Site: brandenburg
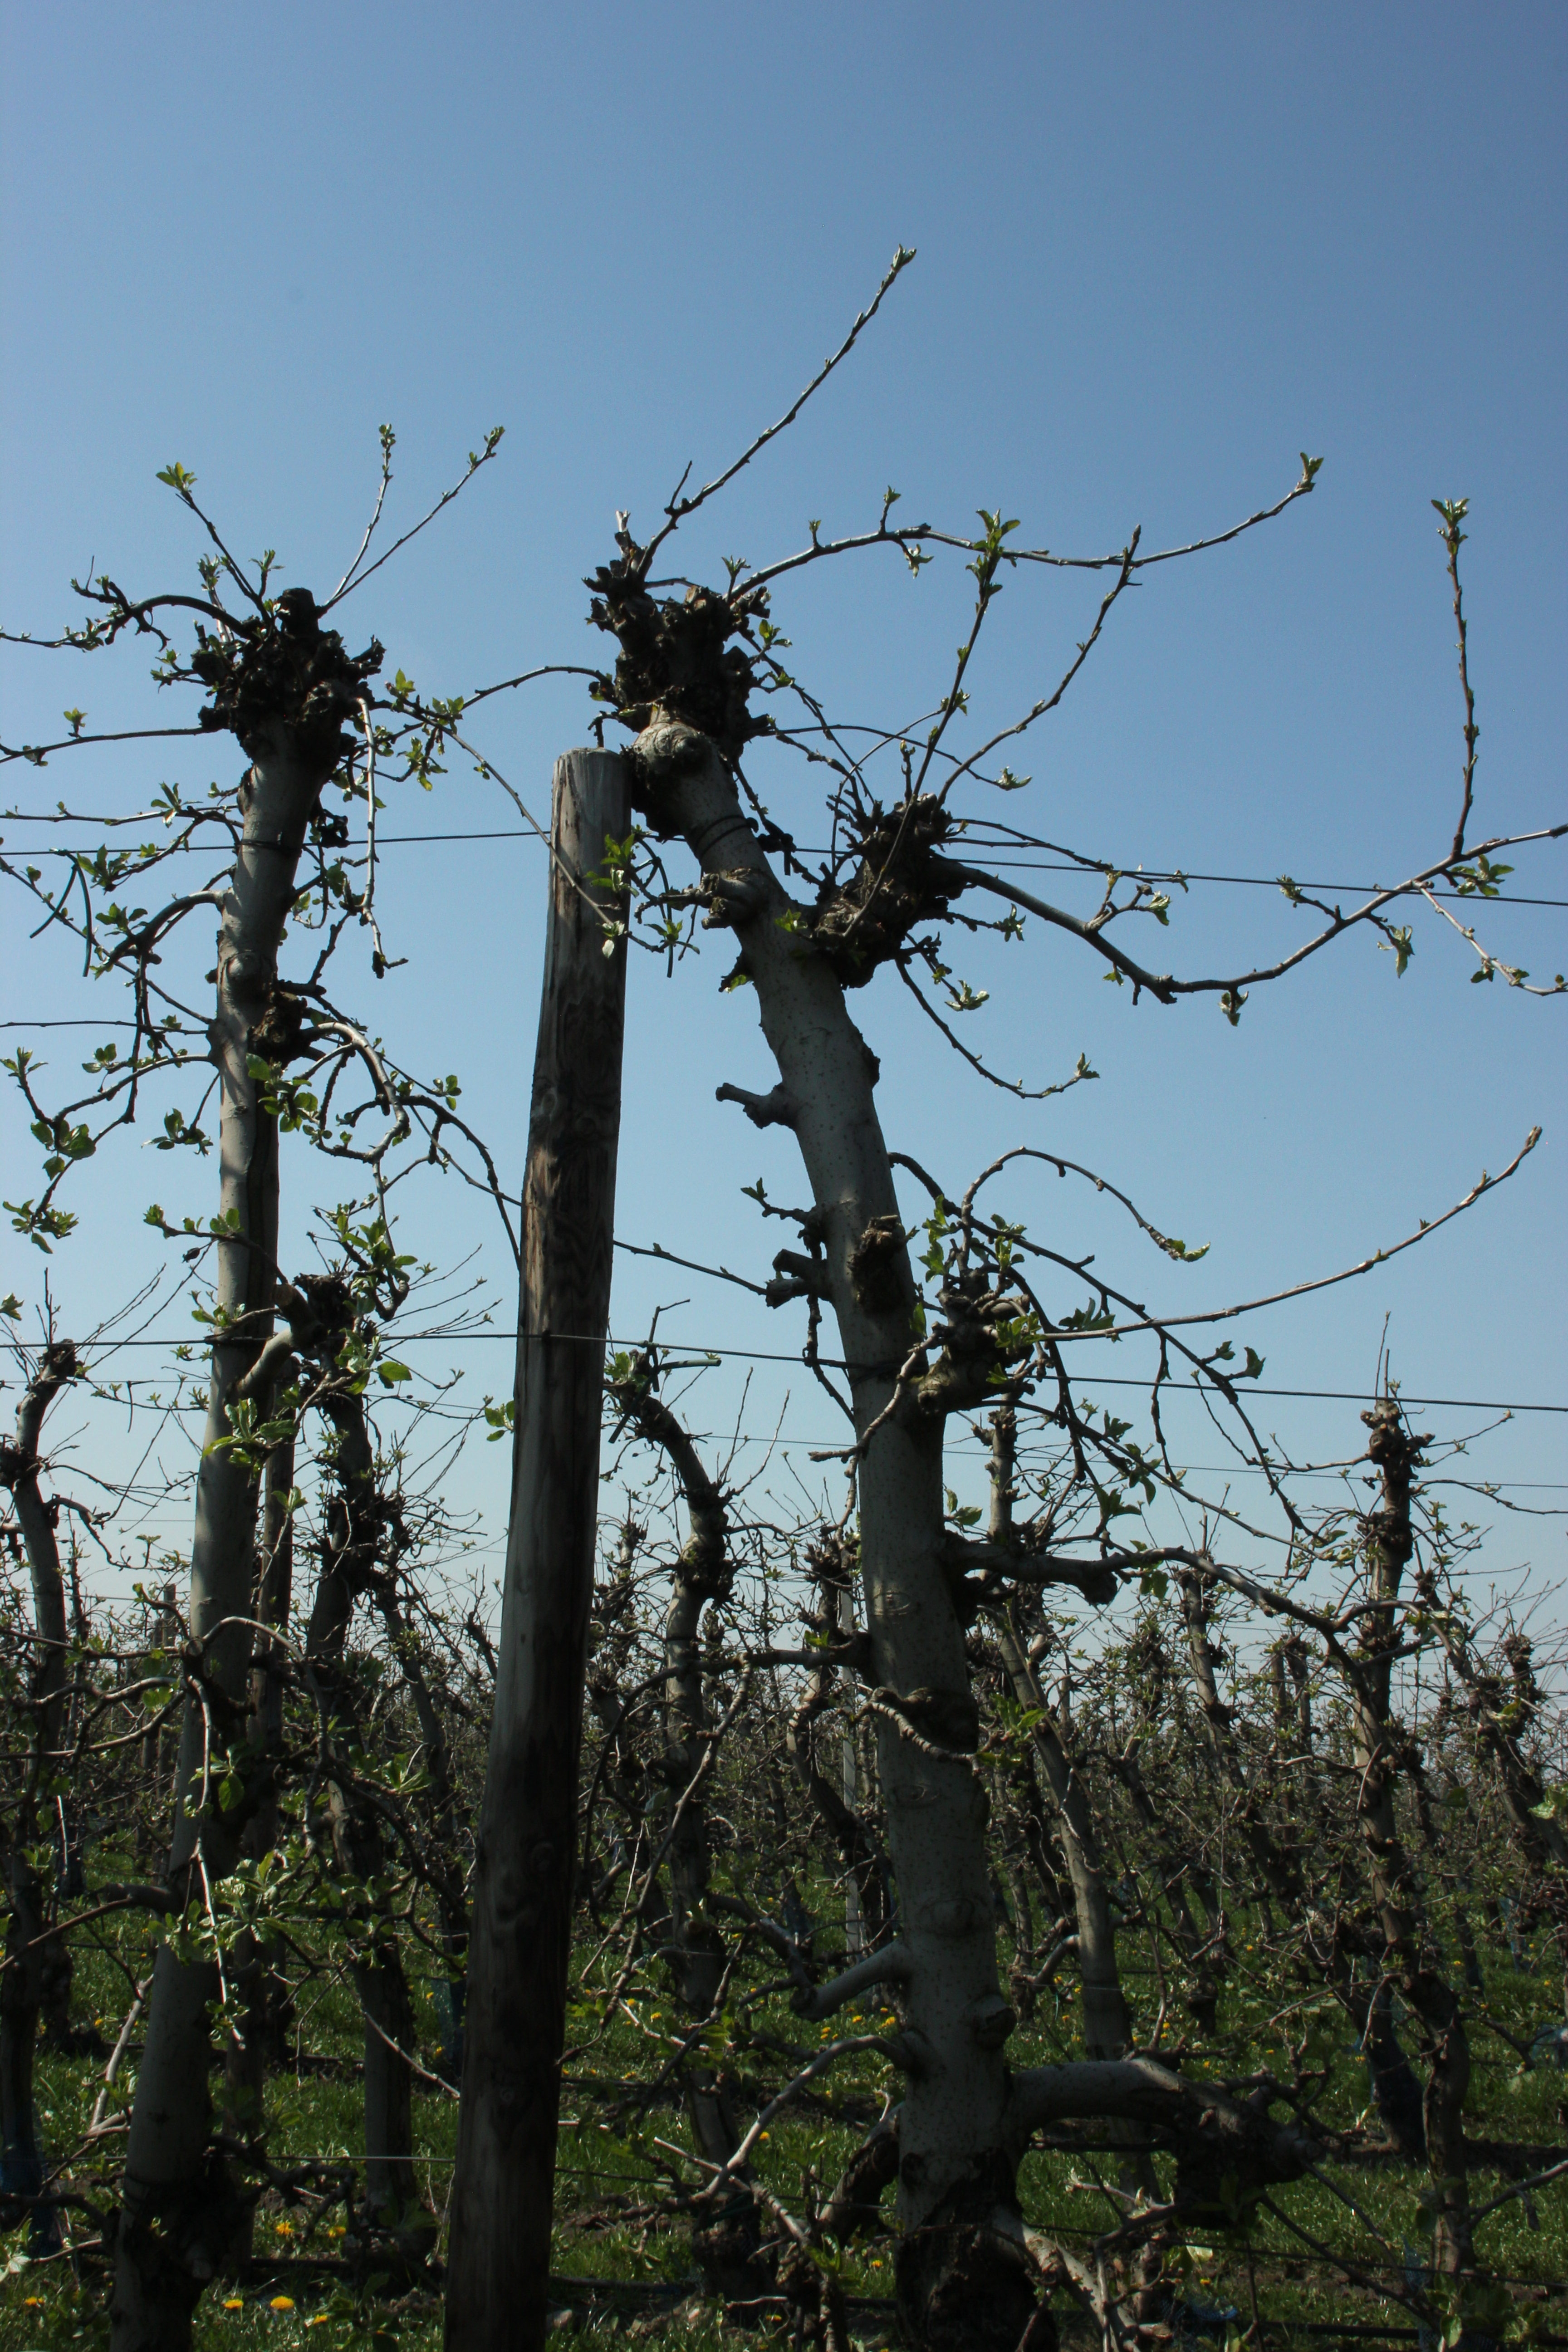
Growth stage (BBCH 56): Inflorescence emergence